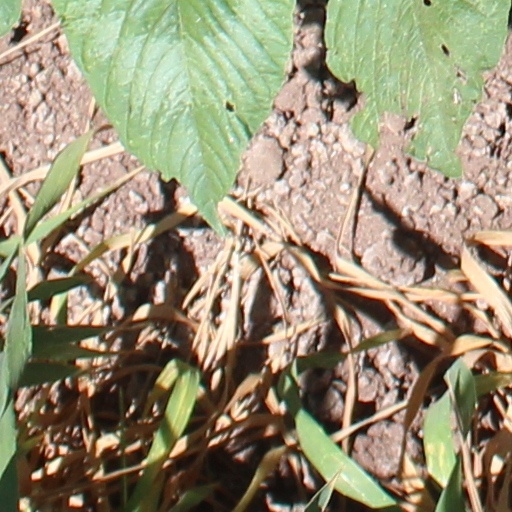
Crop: wheat